Ice Hockey Queensland

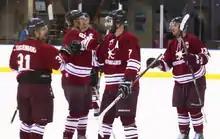
Queensland during the 2015 Brown Tournament

In 1977, Queensland won their first Goodall Cup and were the first state to win the Goodall Cup other than Victoria and New South Wales since the inaugural inter-state competition in 1909.